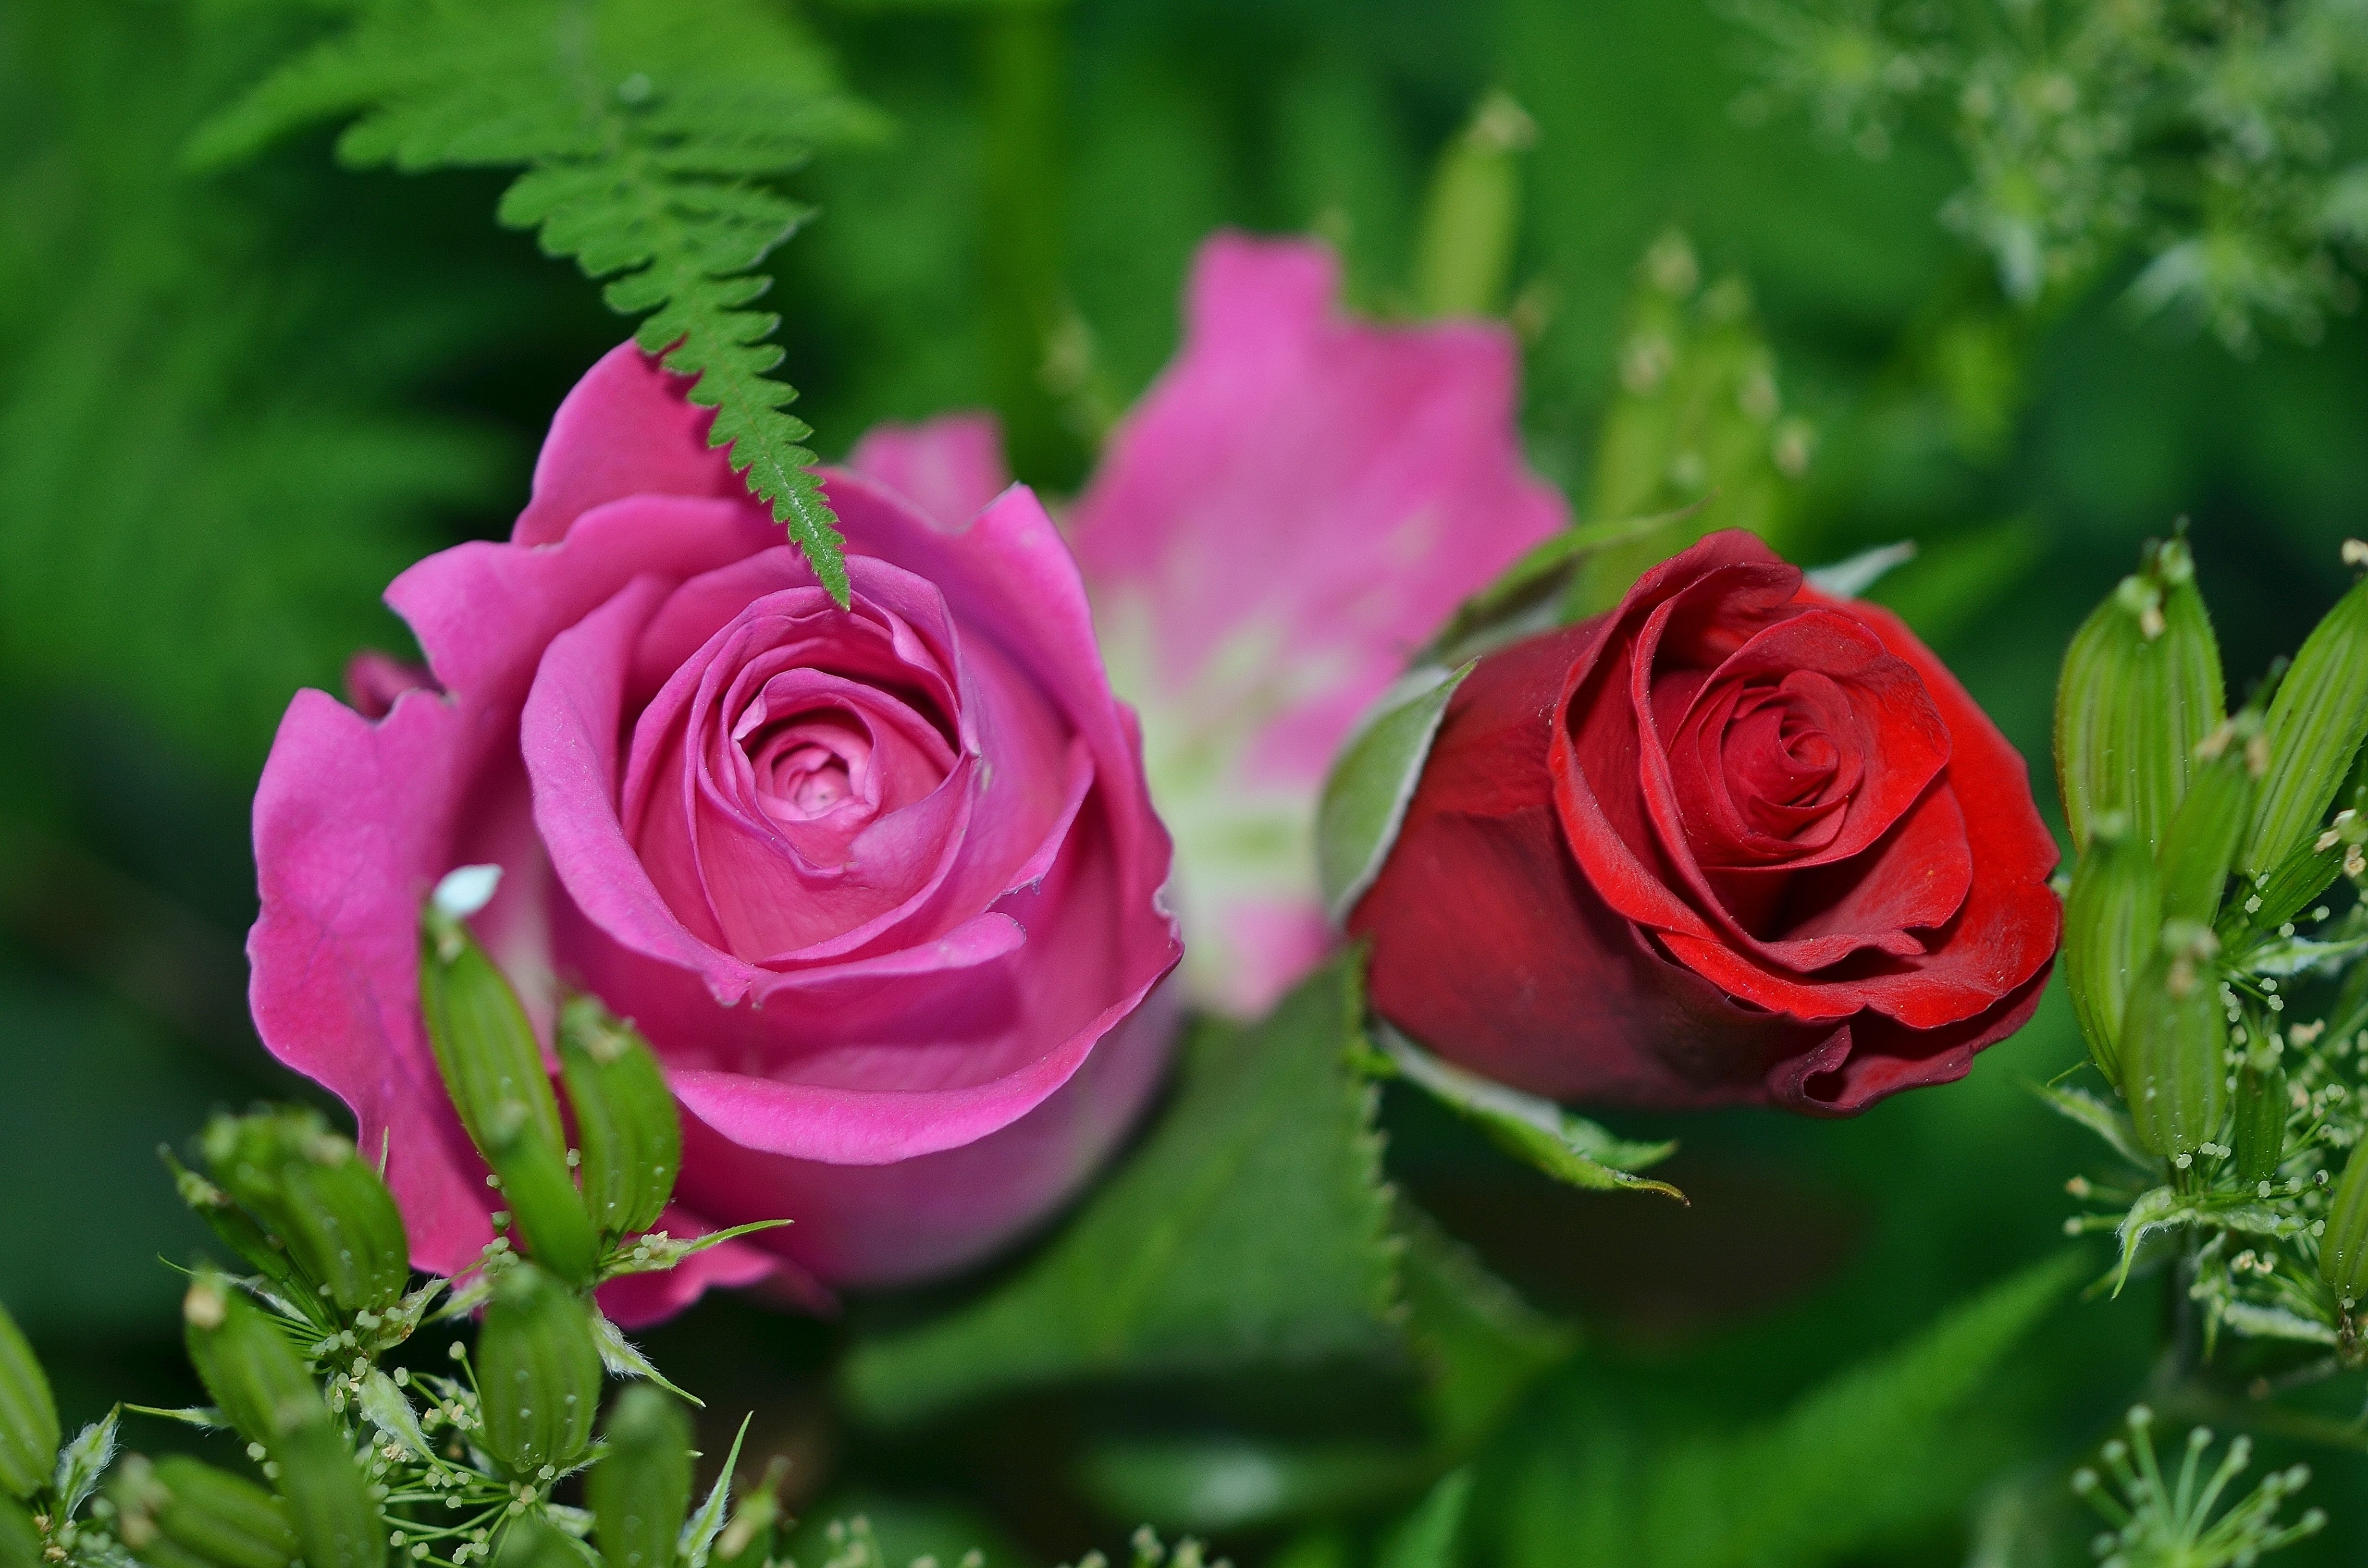
blossom, plant, flower, petal, bloom, rose, pink, flora, plants, flowers, roses, petals, floribunda, macro photography, flowering plant, garden roses, rose family, land plant, rosa centifolia, rose order